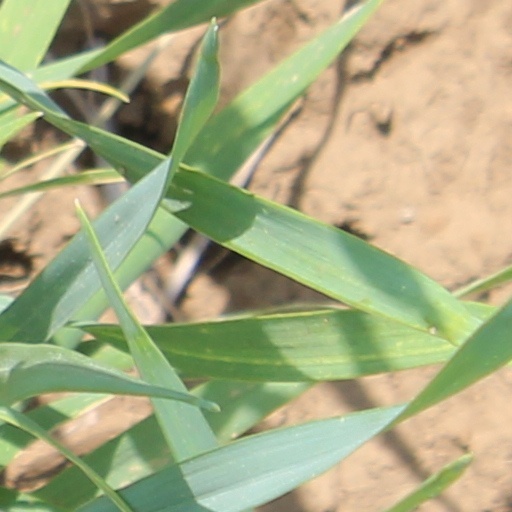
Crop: wheat